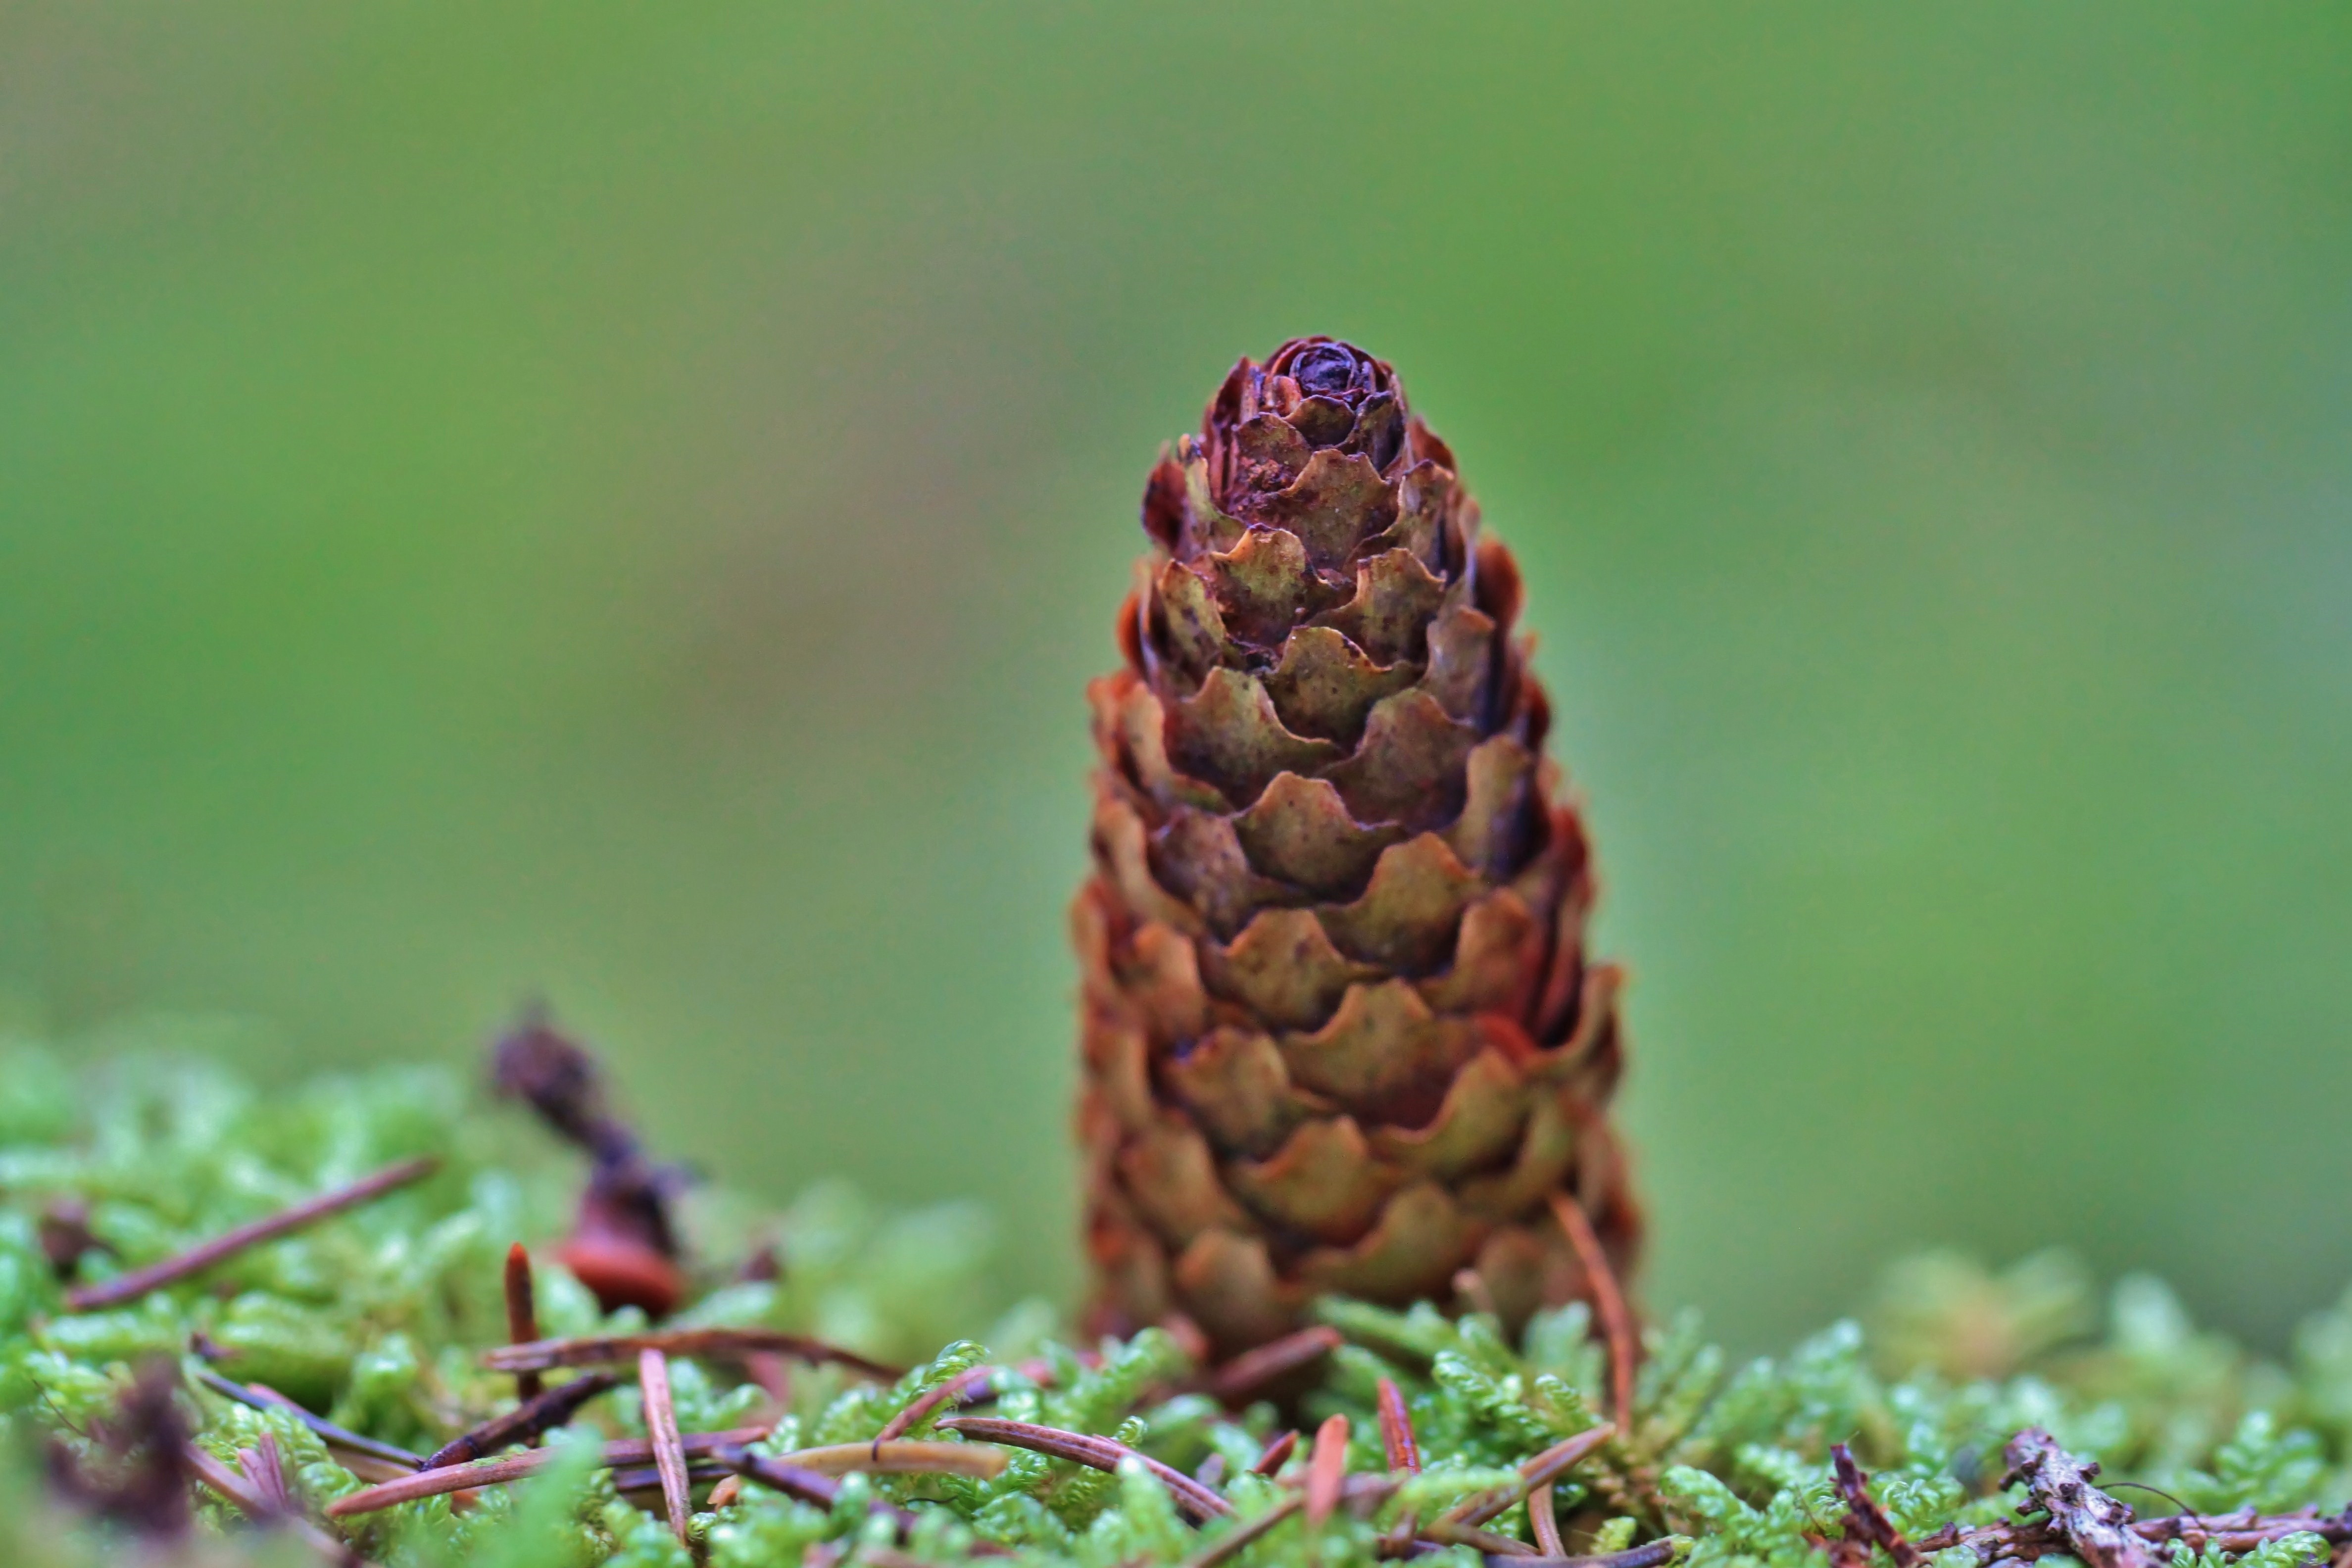
tree, nature, forest, branch, plant, leaf, flower, moss, green, macro, botany, close, flora, fauna, wildflower, close up, forest floor, tap, needles, bud, larch, pine cones, macro photography, pine needles, macro photo, grass family, woody plant, land plant, conifer cone, botany cones